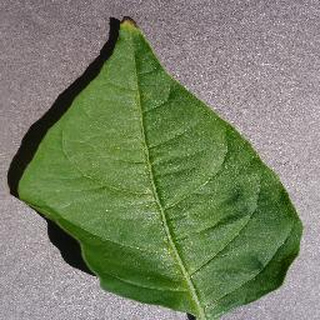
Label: healthy_bell_pepper